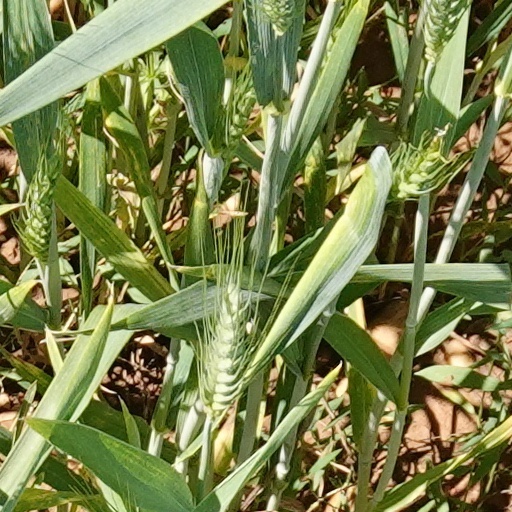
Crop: wheat